Wildebeest (ride)

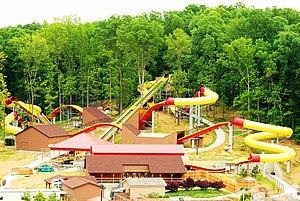
An overview of Wildebeest

The ride begins with riders facing away from Bahari Wave Pool. After dispatch, the boat travels up a slight incline where it waits until there is adequate spacing between it and the boat in front of it. When the ride's system has determined there is adequate spacing between the boats, the boat moves forward and onto the conveyor belt lift hill. While on the lift hill, riders will pass under one of the ride's inclines and over two of its drops. At the top of the lift hill, the boat moves from the conveyor belt onto the fiberglass. At this point the boat makes a left turn before entering the ride's initial drop at a 45° angle. During the descent, the boat passes under the lift hill before being rocketed back uphill by the first of eight linear induction motors. The boat crests the hill before making a small drop and being launched uphill for a second time. At the top of the hill the boat makes a right turn before traveling downhill and into the first of the two underground tunnels.